Amelia Kunoth

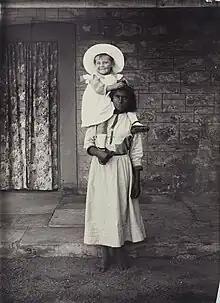
Amelia Kunoth, "née" Pavey, holding Edna Bradshaw at the Alice Springs Telegraph Station. Photo dated 1906.

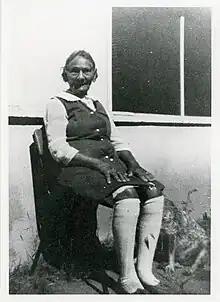
Amelia Kunoth in her later years,

Kunoth was the granddaughter of Unchalka/Erruphana (also called King Charlie) who controlled the land around Alice Springs before the white man came and decided who could enter his country through Heavitree Gap. Dick Kimber records his name as Errumphana [Ampetyane].